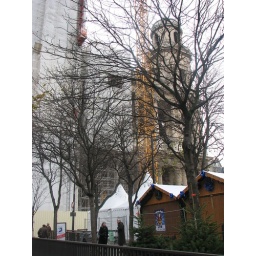
one tower under reconstruction, with Christmas market (and trees for sale!) in front